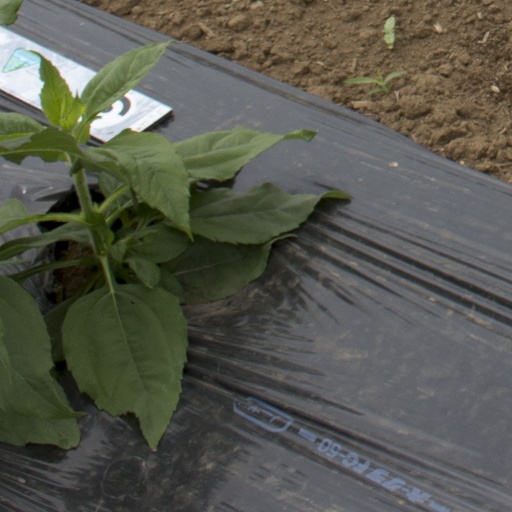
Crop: Jerusalem artichoke